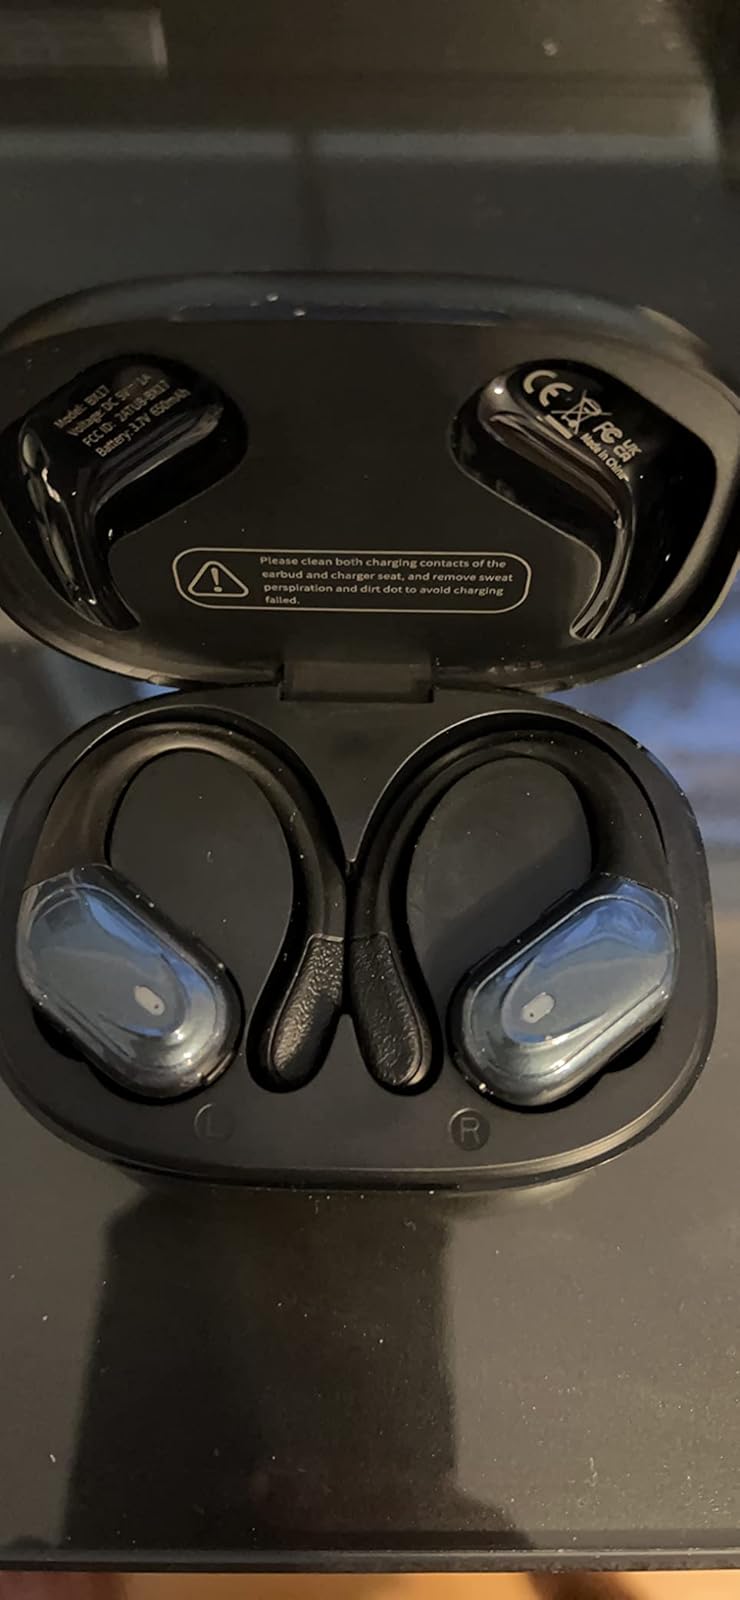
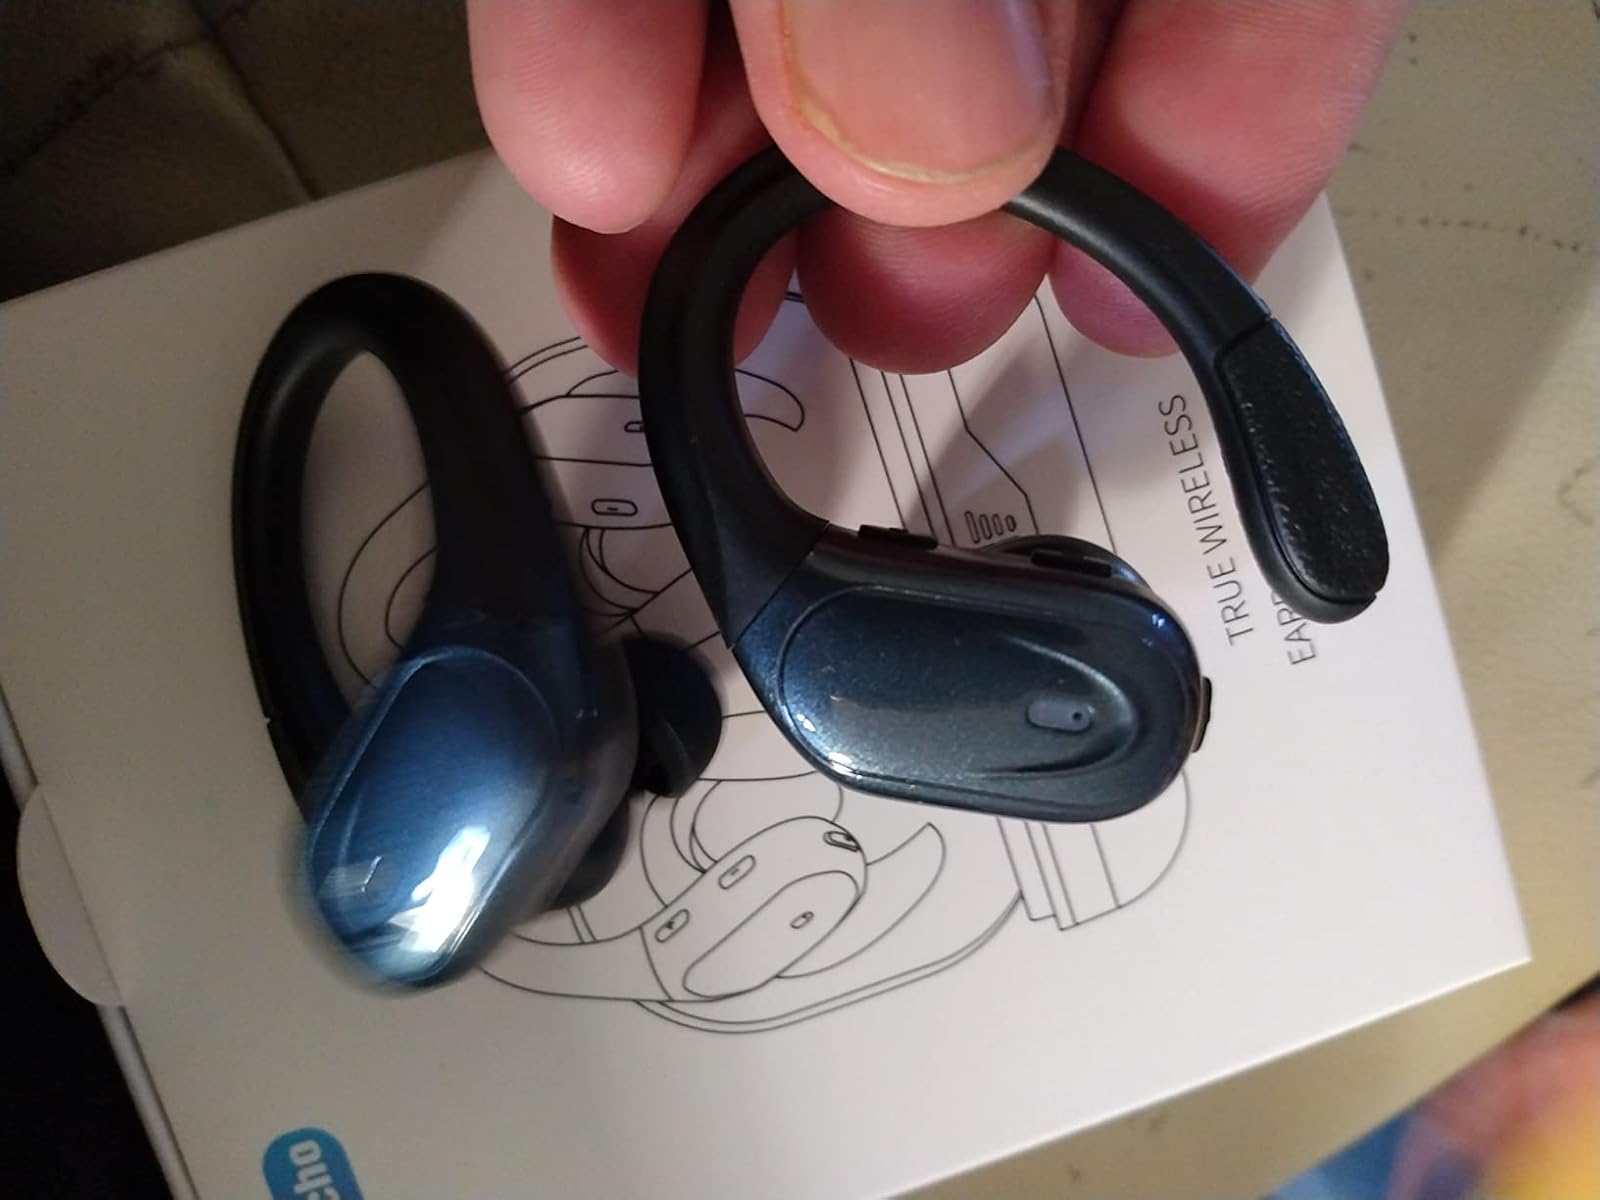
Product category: earbuds
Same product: yes